Celebrity tomato

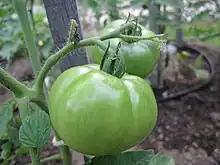
Unripe Celebrity tomato

Celebrity tomato plants are semi-determinate and grow in bush-like formation with compound Regular Leaves (RL) and stems ranging from 5-10 feet in height. Due to having traits of a determinate cultivar, the plant stops growing after reaching a certain height and further growth is prevented through the production of flowers in groups. In some cases, the plant will continue growing and bear fruit despite reaching its pre-determined height and therefore is labelled as a semi-determinate.